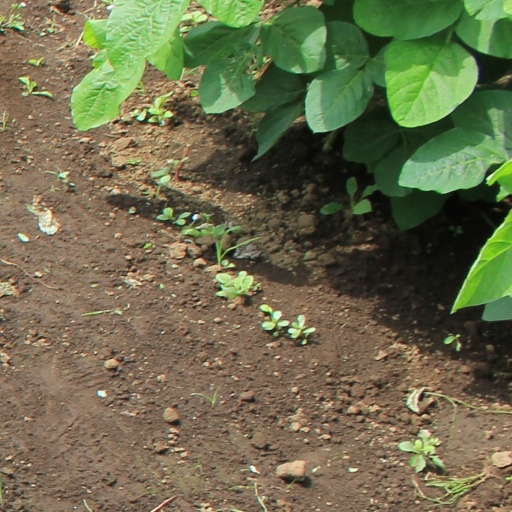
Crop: soybean